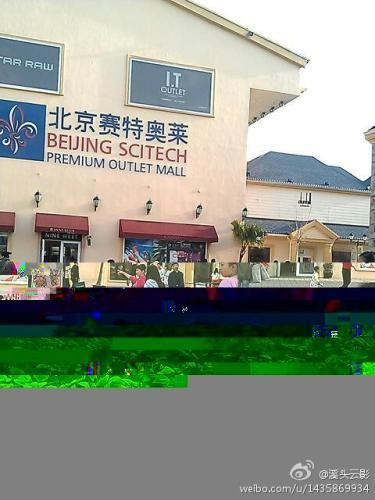
地标名称：王府井奥莱·香江小镇
所在城市：北京市·朝阳区